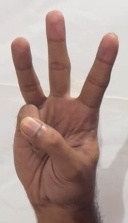
ASL sign: 6